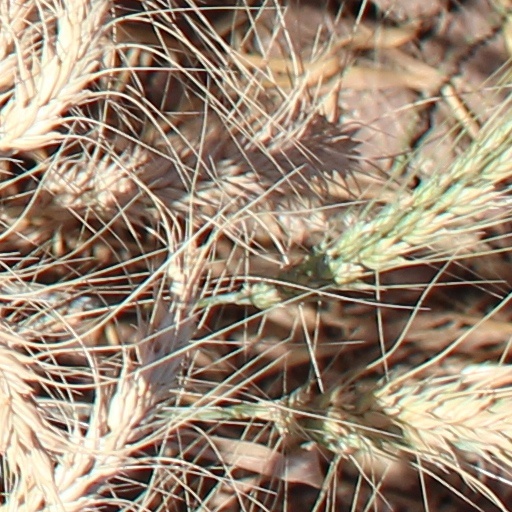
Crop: wheat